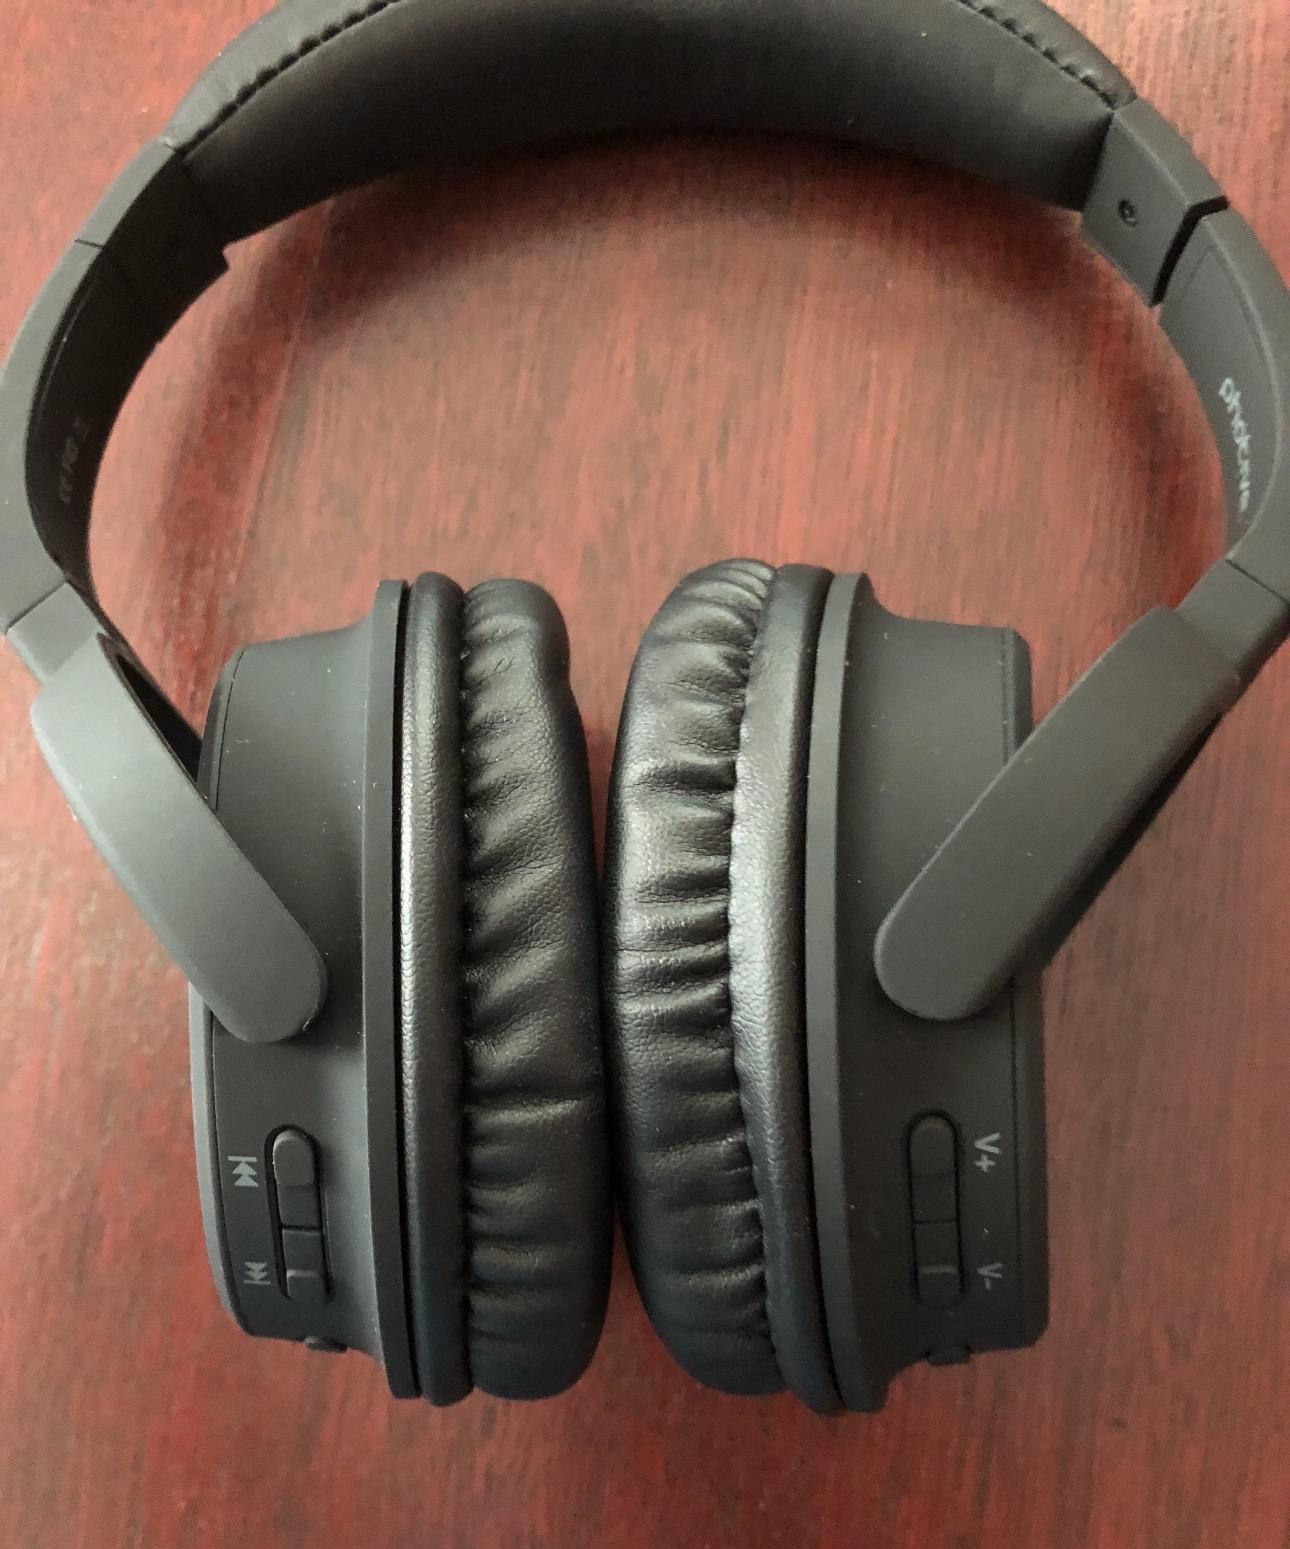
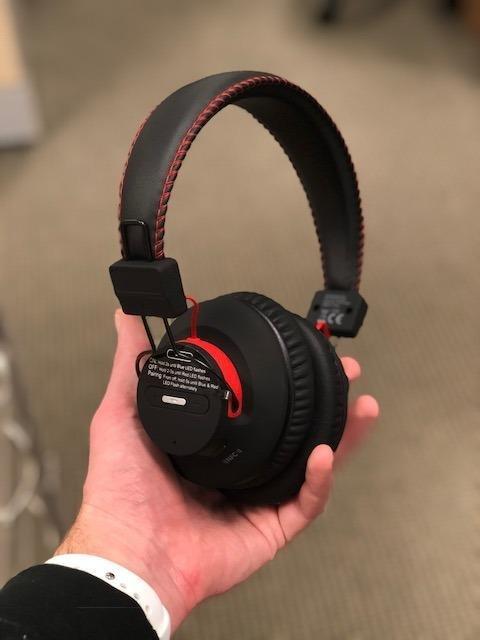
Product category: headphones
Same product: no